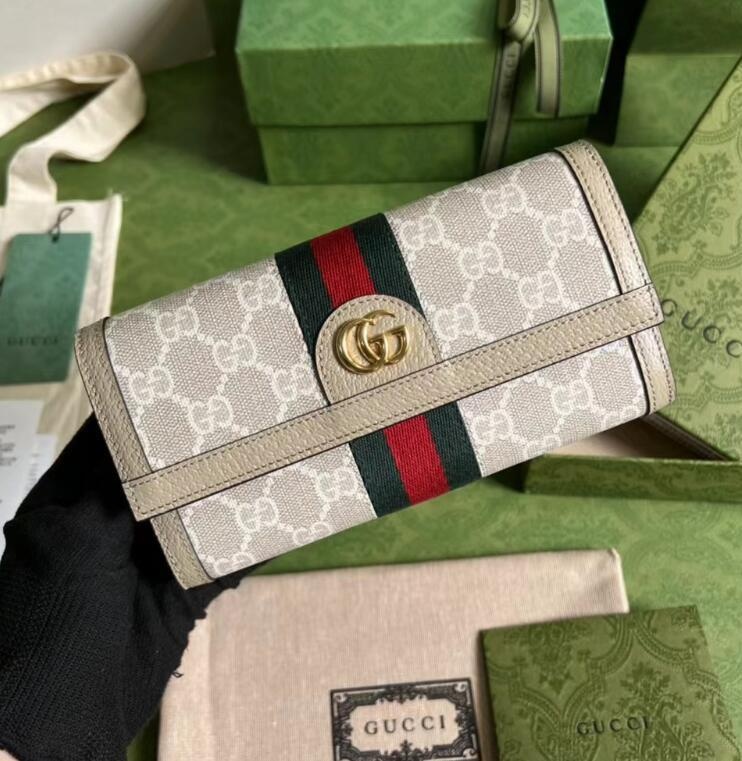
LFH- GUKI Bags - 1277
Size: Standard Size It comes with Dust box, Care manual, Tag, and Paper bag.
Brand: Luminous Fashion Hub
Category: Apparel & Accessories > Handbags, Wallets & Cases > Wallets & Money Clips > Wallets